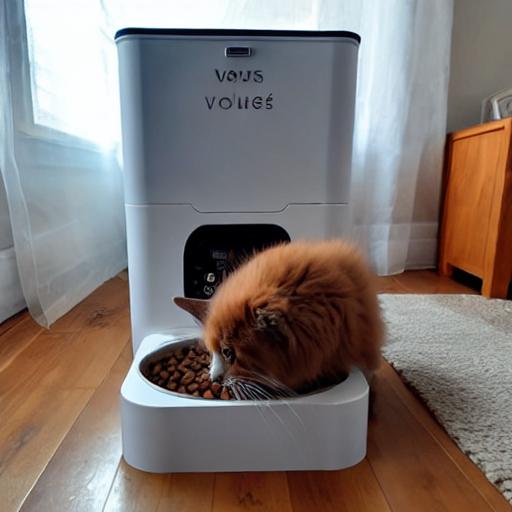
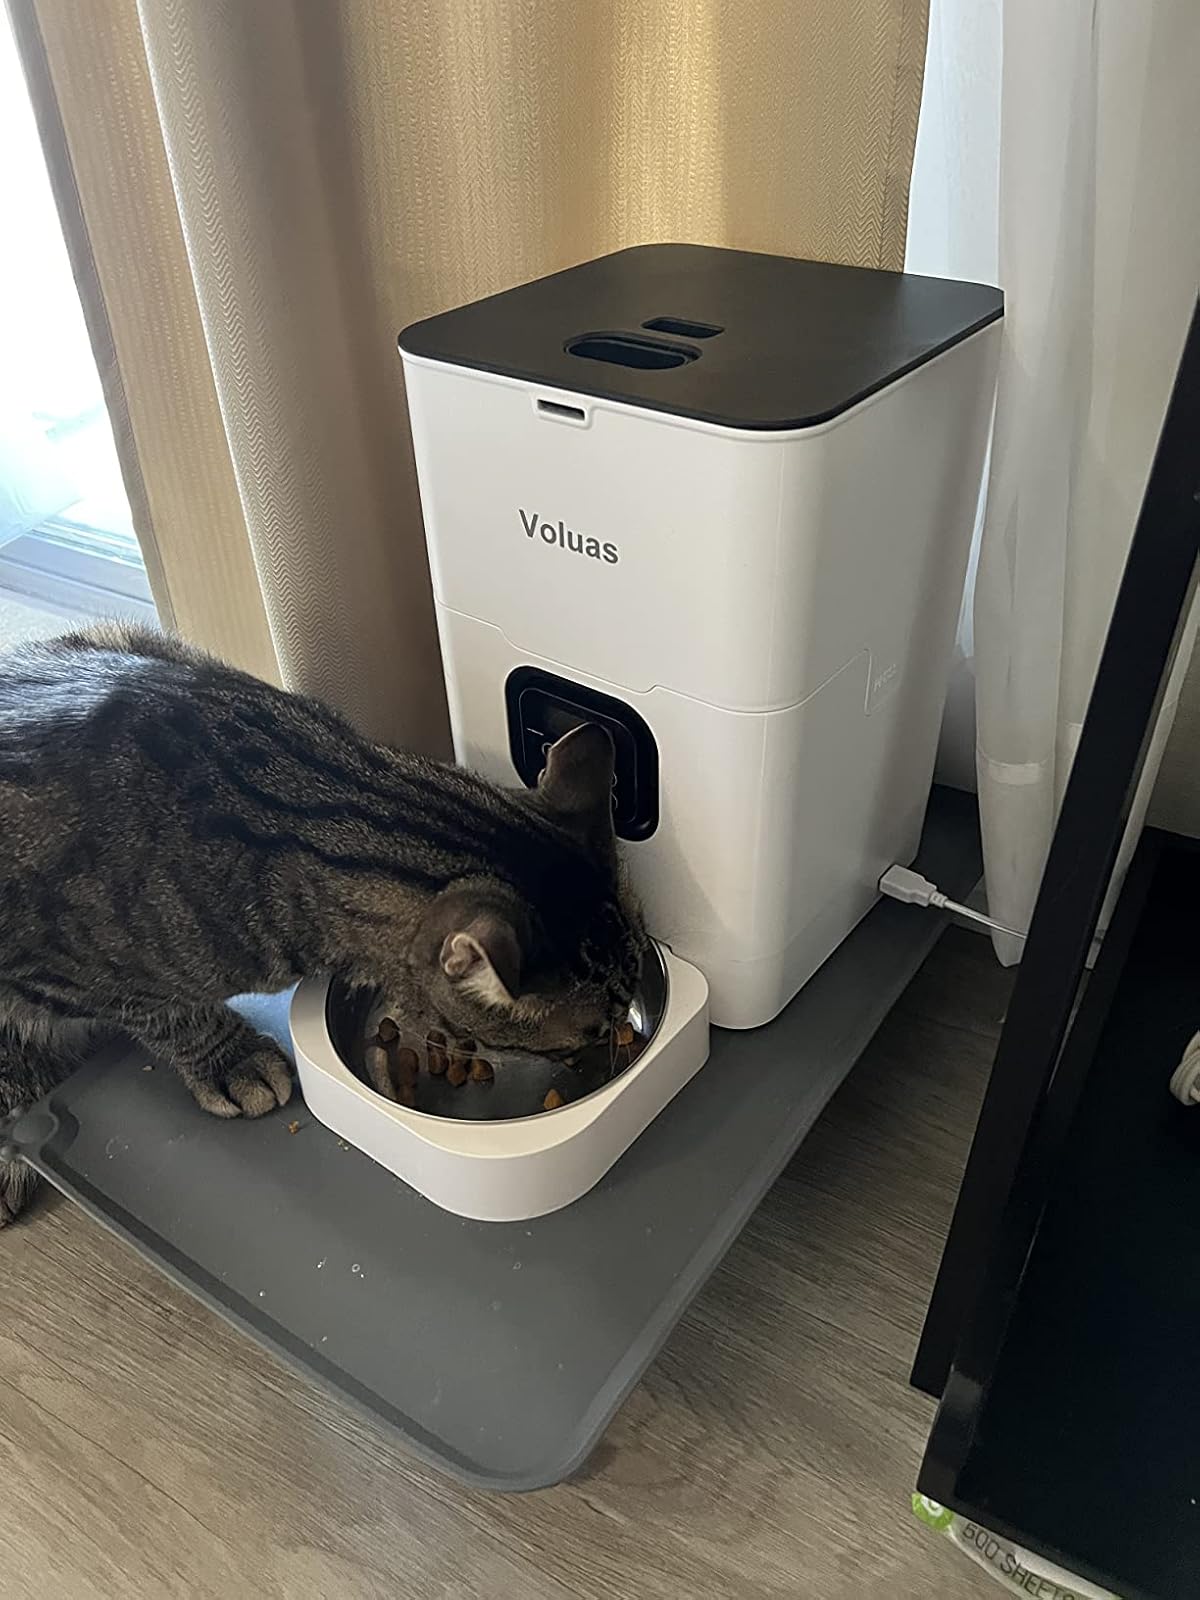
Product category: items_feeder
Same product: no